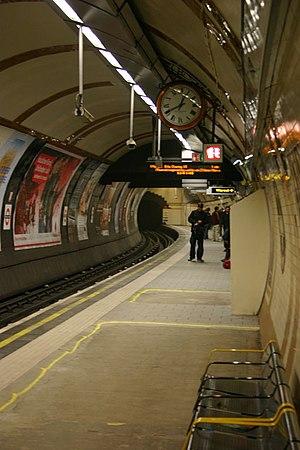
Tufnell Park est une station du métro de Londres située dans le borough londonien d'Islington. Elle est sur la Northern line en zone 2.